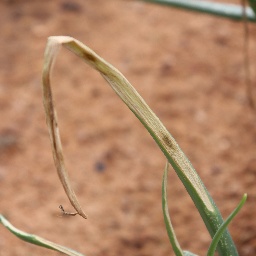
Label: Iris yellow virus